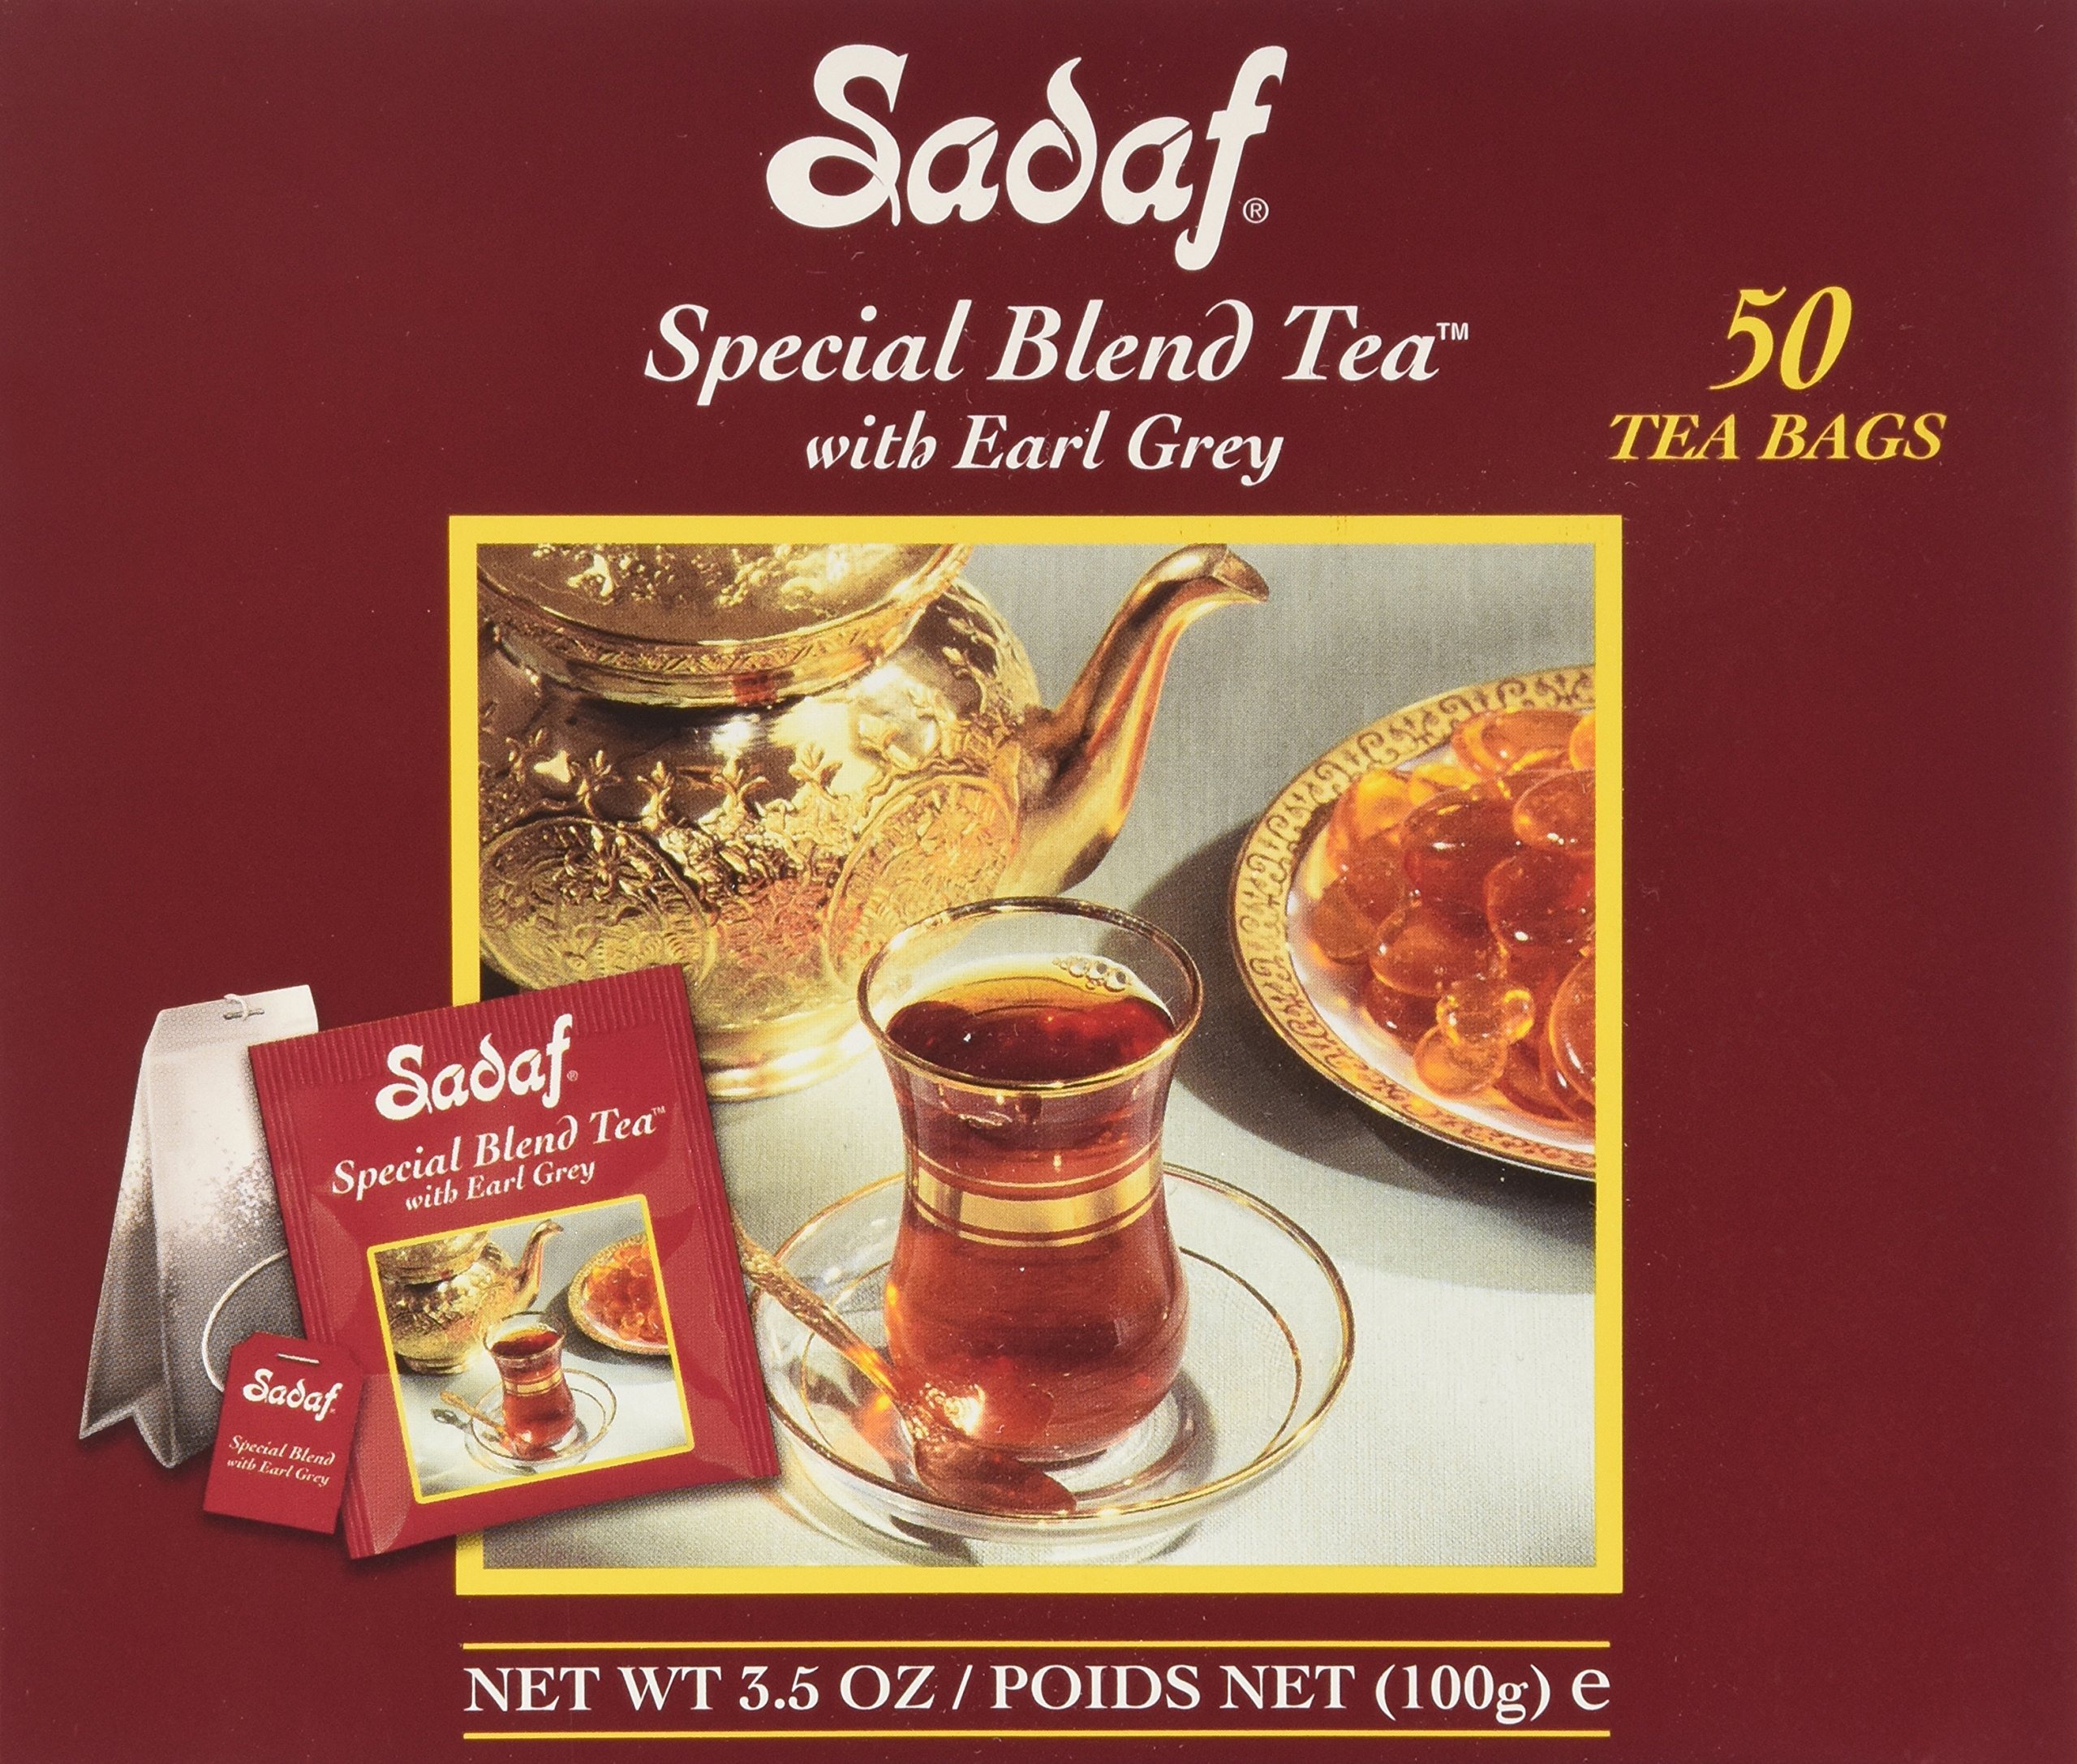
Item Name: Sadaf Earl Grey Tea Bags | Special Blend Earl Grey Ceylon Black Tea | Product harvested in Sri Lanka | 50 bags (pack of 1)
Bullet Point 1: CLASSIC EARL GREY EXPERIENCE: Enjoy fresh flavor from the finest quality tea in every sip. Includes 50 individually foil-wrapped tea bags to help brighten up your day.
Bullet Point 2: 100% PURE CEYLON TEA: Harvested from the finest tea gardens in Sri Lanka, this premium tea offers a rich, aromatic, and full-bodied flavor, ensuring a high-quality tea experience with every sip.
Bullet Point 3: ECO-FRIENDLY & SAFE: Our teabags are crafted from plant-based fibers, free from microplastics and polypropylene sealants, providing a clean, sustainable, and environmentally responsible way to enjoy your tea.
Bullet Point 4: FRESHNESS & CONVENIENCE: Each tea bag is individually wrapped to maintain its freshness, delivering a consistently enjoyable and effortless tea-drinking experience anytime, anywhere.
Bullet Point 5: PERFECT FOR ANY TIME OF DAY: Steep for just three minutes for the perfect cup of Earl Grey tea. Perfect to enjoy anytime by itself or with your favorite pastries. Made with no artificial ingredients
Value: 50.0
Unit: Count

Price: 14.49